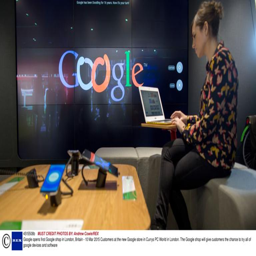
the interior of the new store